Khalij (Cairo)

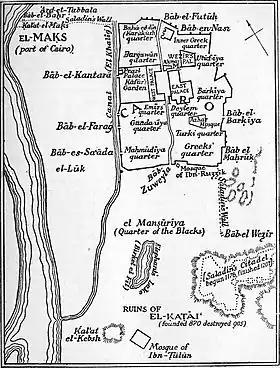
Plan of Cairo before 1200 CE, as reconstructed by Stanley Lane-Poole (1906), showing the approximate location of Fatimid Cairo and the Khalij canal

The Khalij ( or "al-khalīg" in Egyptian pronunciation), also known as the Khalij al-Misri or Khalij al-Masri, was a canal in Cairo, Egypt. It began in the 7th century when the new Arab conquerors rebuilt an ancient canal that linked the Nile with the Red Sea in Pharaonic and Roman times. The connection to the Red Sea was closed in the 8th century, but the canal remained an important feature of Cairo's geography and its water supply. It was traditionally closed for part of the year and then reopened during the Nile floods. The yearly opening of the canal was celebrated as a major festival.